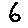
Label: 6